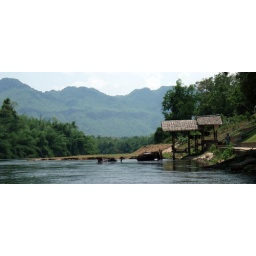
elephants bathing in the river